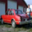
Label: automobile